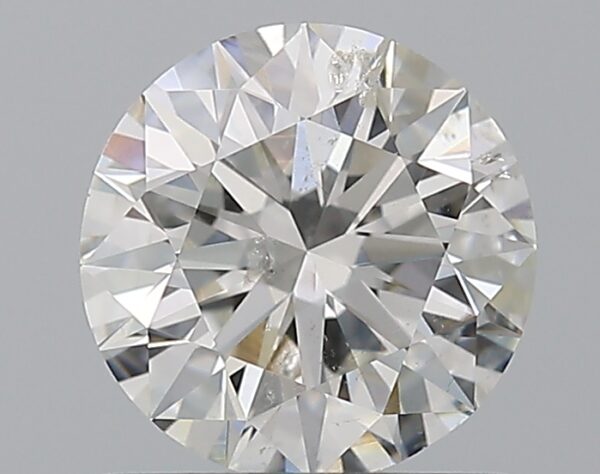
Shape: round
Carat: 1
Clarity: SI2
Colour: H
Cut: EX
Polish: EX
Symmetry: EX
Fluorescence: N
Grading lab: GIA
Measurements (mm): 6.38 x 6.42 x 3.97